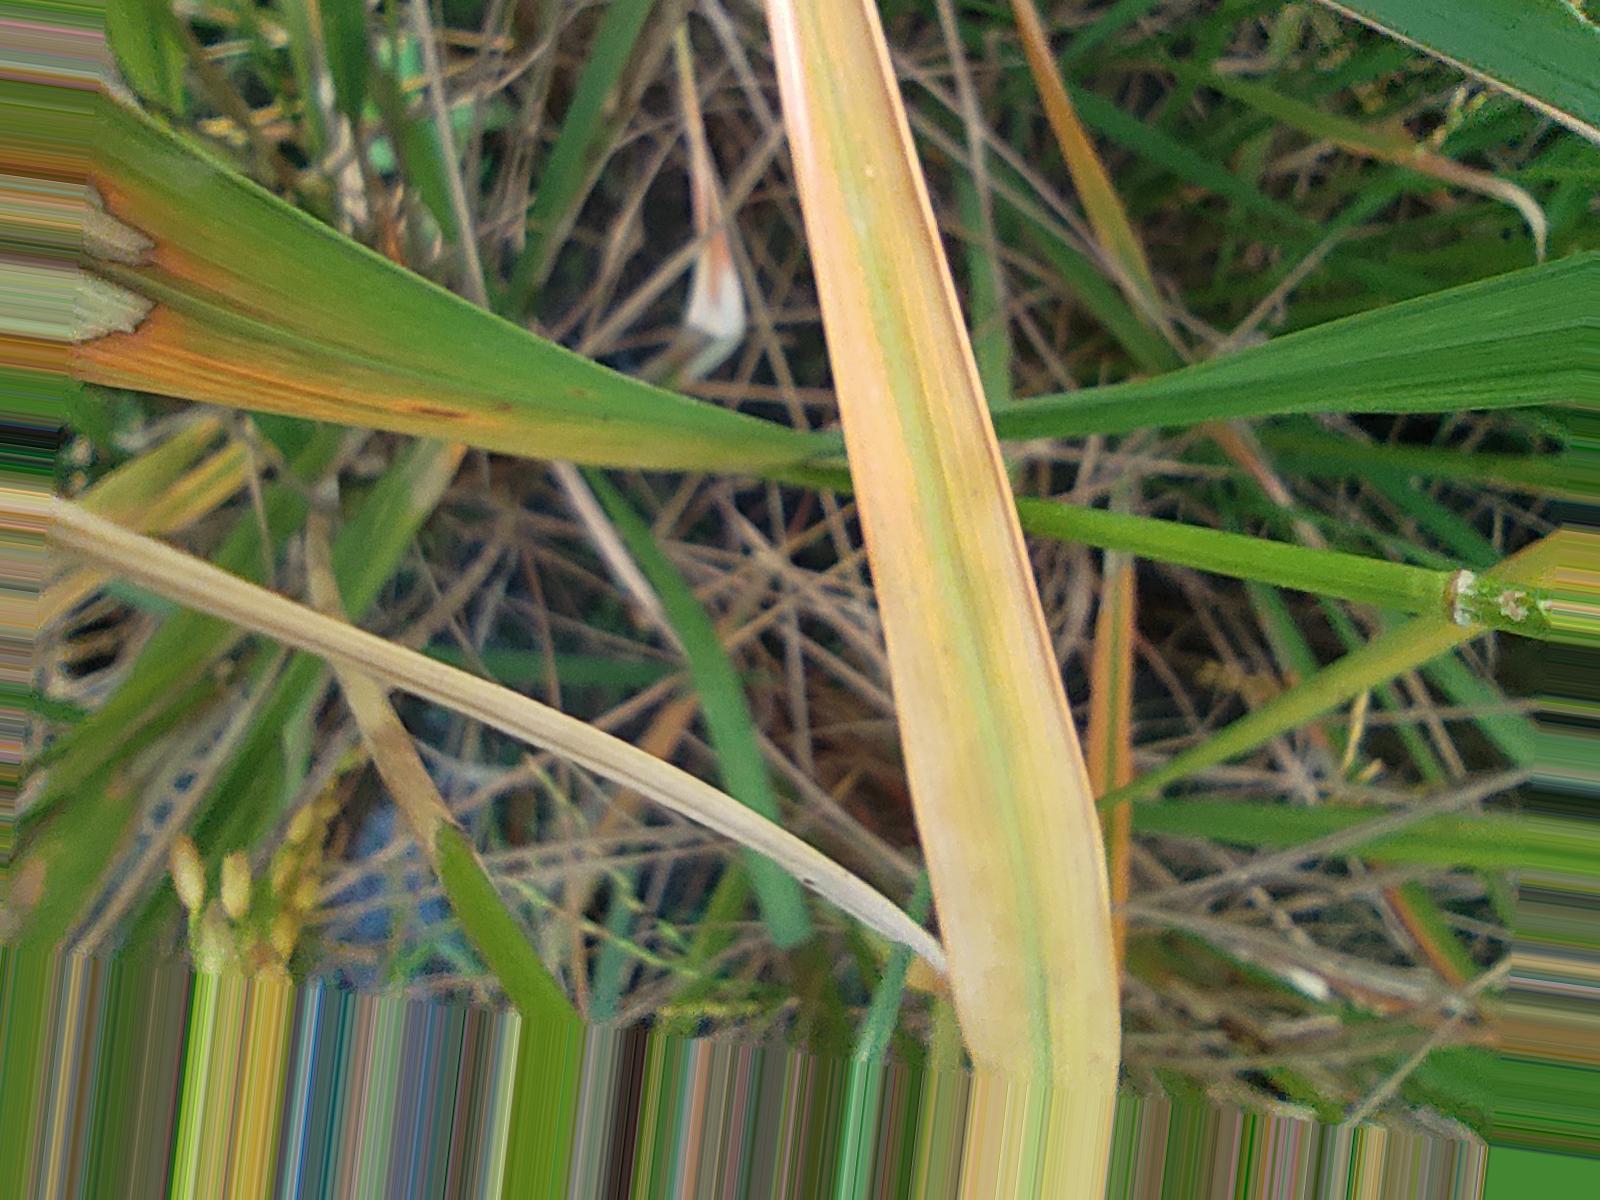
Nhãn: Bệnh Đốm Vằn ( Khô vằn ) ( Sheath Blight )